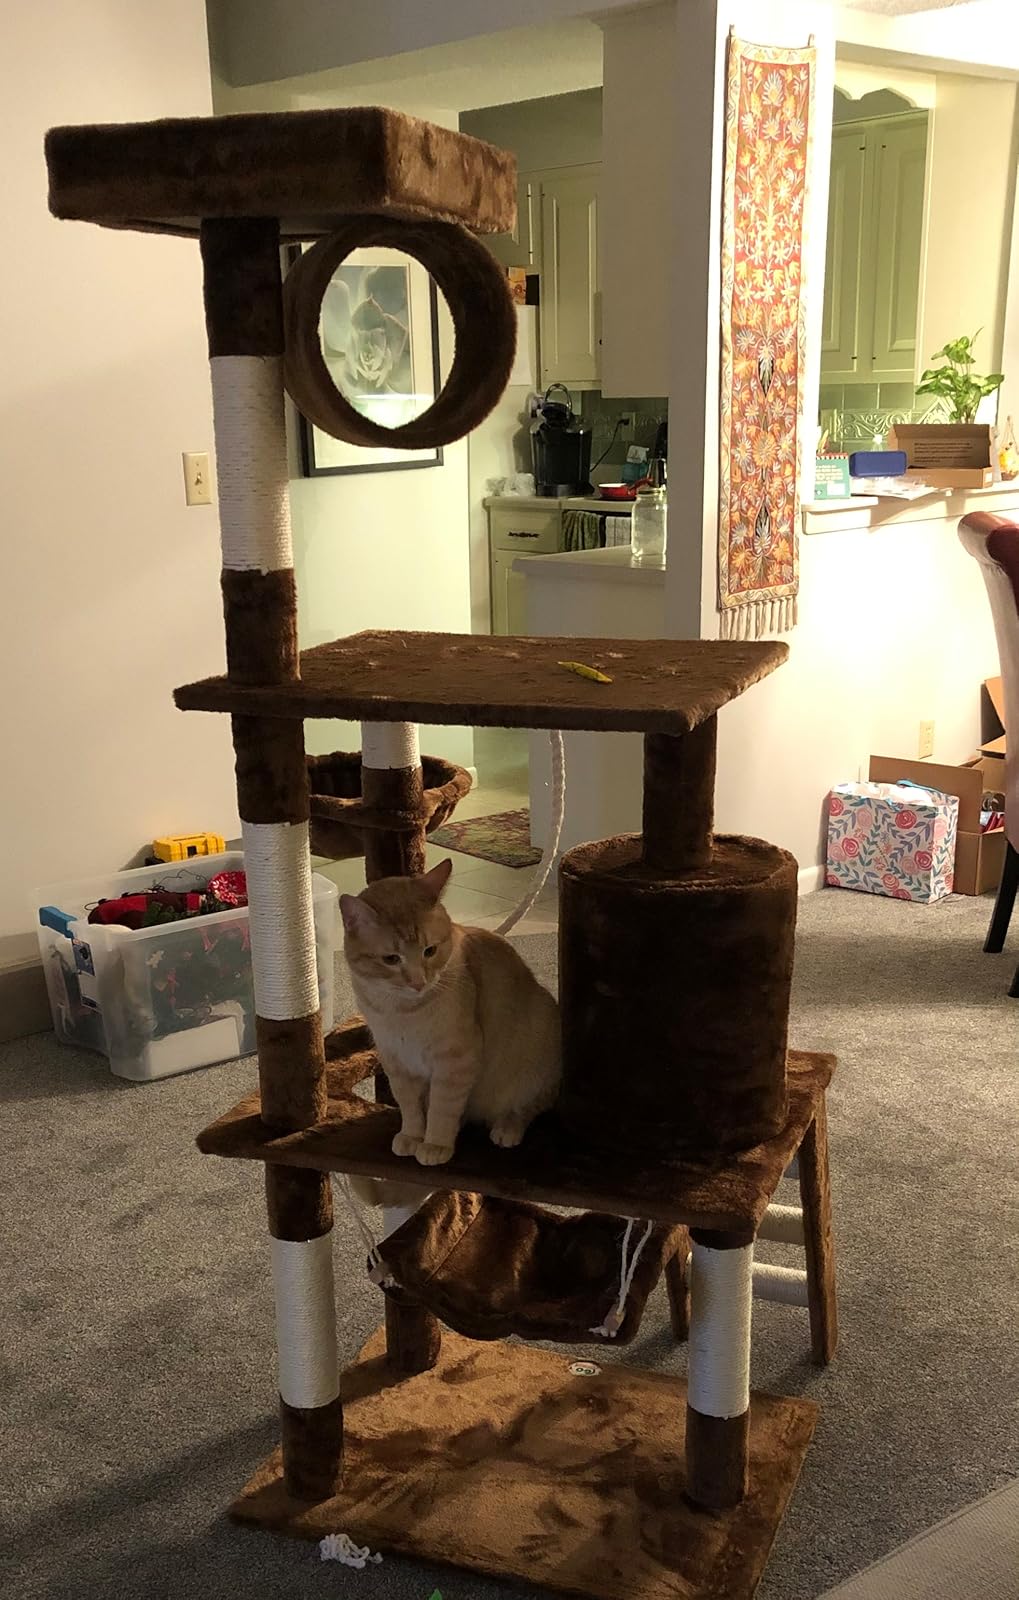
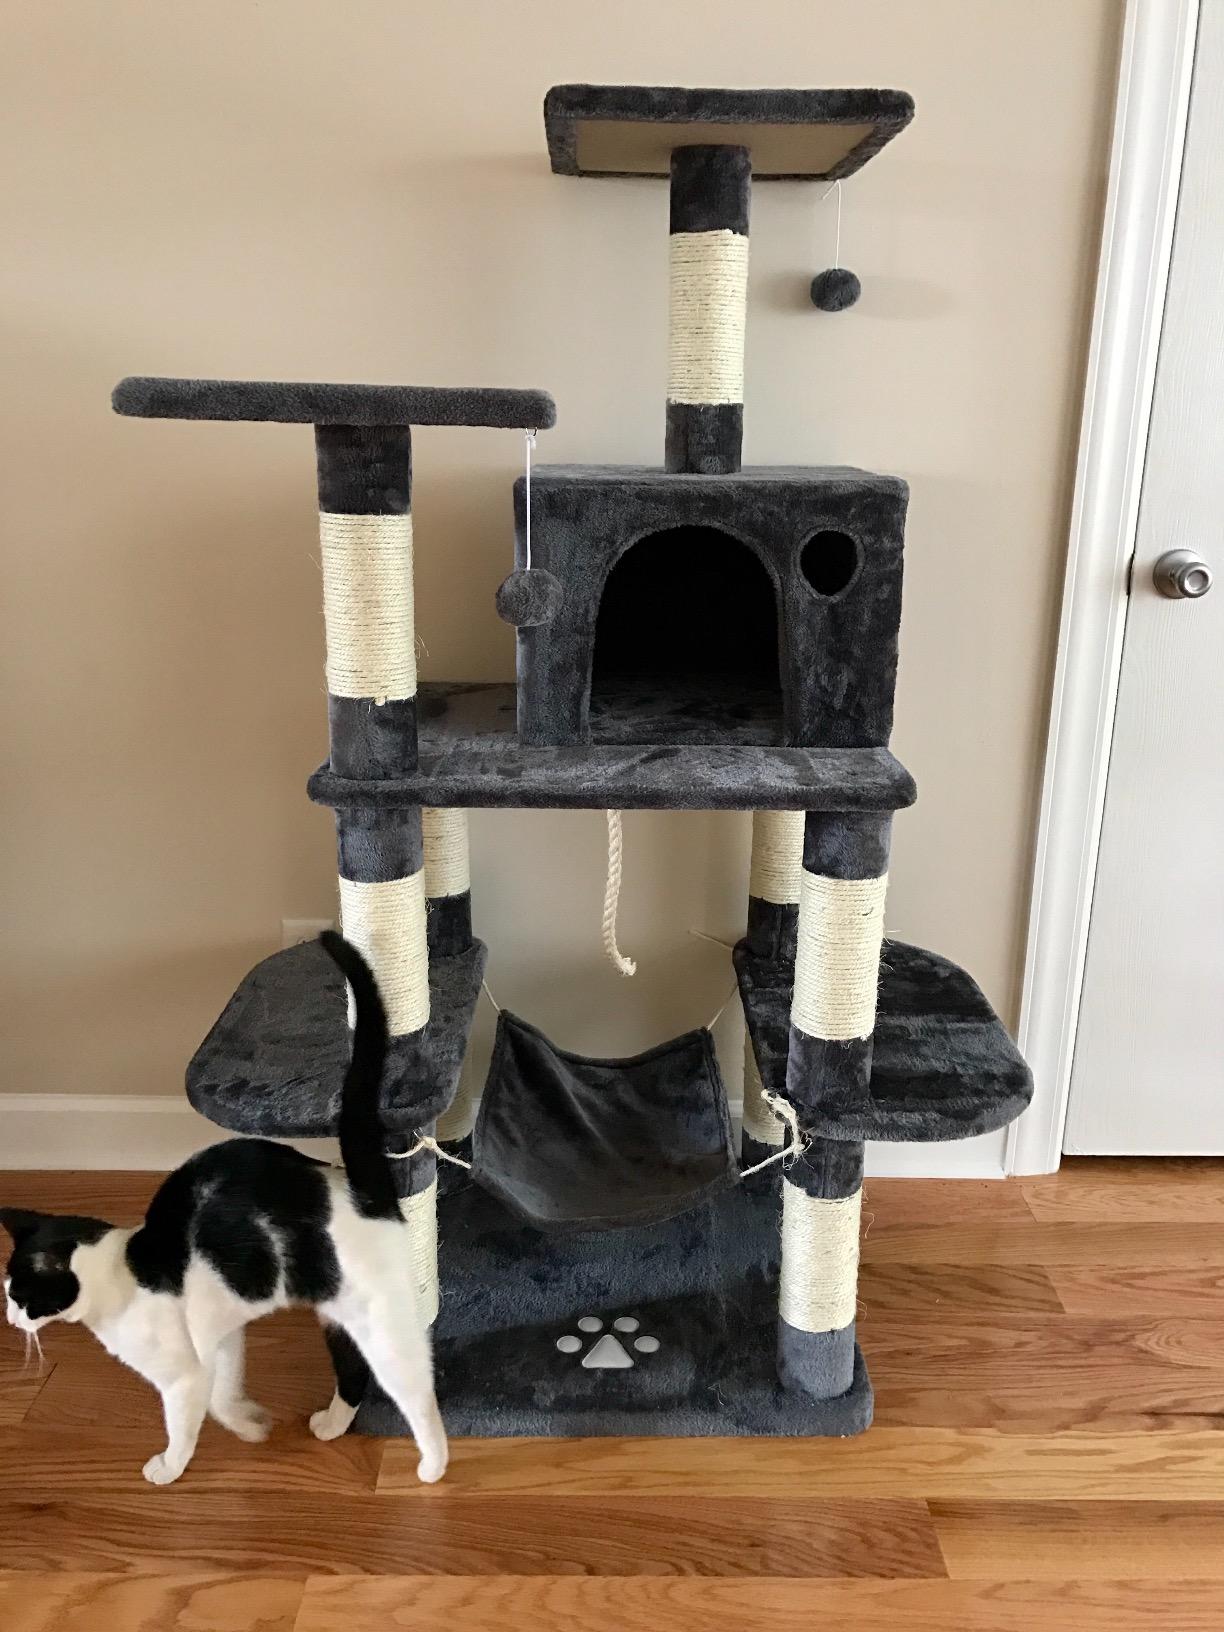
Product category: items_cat tree
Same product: no